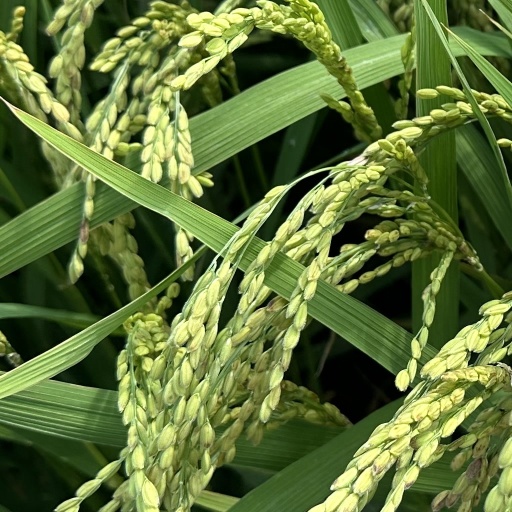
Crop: rice